Mardala

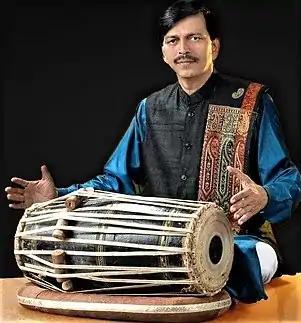

The role of the Mardala as a solo instrument has been presented for the last few decades with great success, apart from its better-known role as an accompaniment in the ensemble for Odissi music and dance. The solo performances follow a specific rule or "pranali" : starting with a "jamana", then proceeding onto "chhanda prakarana", "ragada", etc. Guru Dhaneswar Swain, the first solo Mardala player who have presented a solo performance on Mardala under the able guidance of Guru Banamali Maharana at Rabidra Mandap, Bhubaneswar which was very first of its kind.